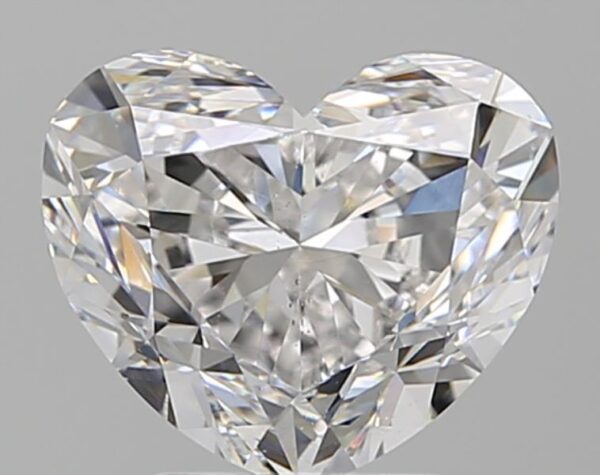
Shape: heart
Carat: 2.79
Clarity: VS2
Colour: F
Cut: EX
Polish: EX
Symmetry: EX
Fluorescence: F
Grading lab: GIA
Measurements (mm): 7.93 x 9.41 x 5.59